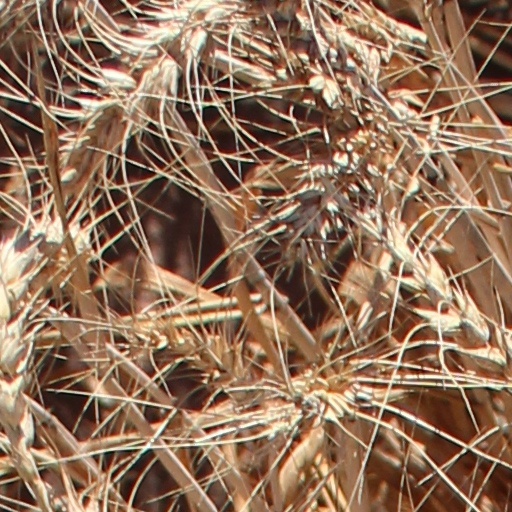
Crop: wheat